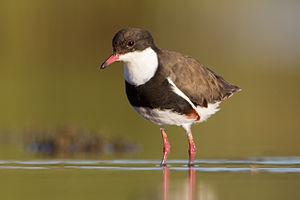
Le Pluvier ceinturé est une espèce d'oiseaux de la famille des Charadriidae. C'est la seule espèce du genre Erythrogonys.
Ceci est une liste des oiseaux endémiques ou quasi-endémiques d'Australie.